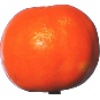
Label: clementine